Ben Pridmore

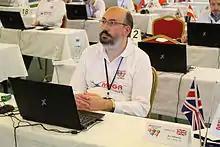
Pridmore at Memoriad World Mental Olympic 2012

Ben Pridmore (born 14 October 1976) is a former world memory champion, memory sport competitor and accountant.